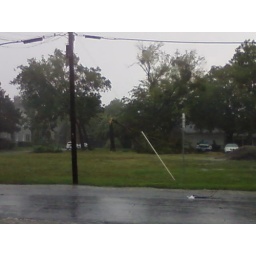
Oak tree split in half in the field